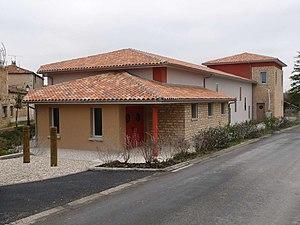
centre culturel et salle des fêtes ""la Salamandre"", Salles-de-Villefagnan, Charente, France"
Salles-de-Villefagnan est une commune du Sud-Ouest de la France, située dans le département de la Charente.